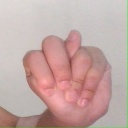
अक्षर: न